Pet Sounds

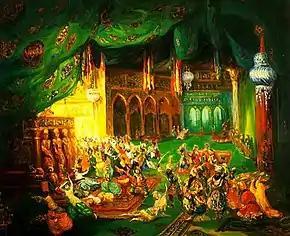
Record producer Andrew Loog Oldham lauded "Pet Sounds" in 1966 as "the pop equivalent" of Rimsky-Korsakov's 1888 symphony "Scheherazade".

In his memoir, Love wrote that Capitol organized the cover shoot after proposing the album title "Our Freaky Friends", with the animals representing the "freaky friends". When asked about the cover's origin in 2016, Wilson could not remember who suggested the zoo. Jardine recalled that "Pet Sounds" had already been selected as the title prior to the shoot, initially misunderstanding "pet" as slang for romantic encounters, and attributed the final concept to Capitol's art department. Though some sources cite "Remember the Zoo" as a working title, this originated as a 1990s fan-created hoax.